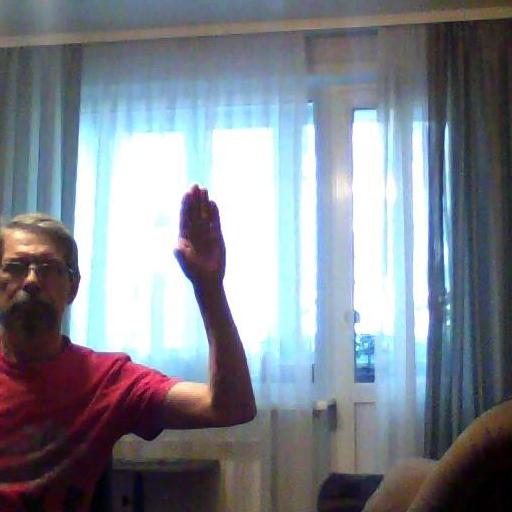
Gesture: stop